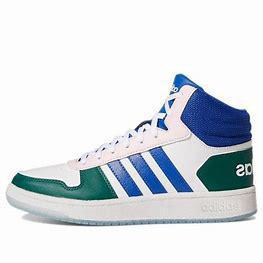
Brand: adidas
Model: neo Adidas NEO Hoops 2 Mid